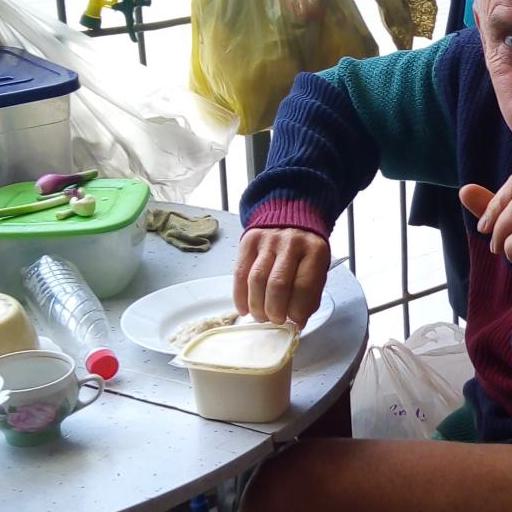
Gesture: no_gesture